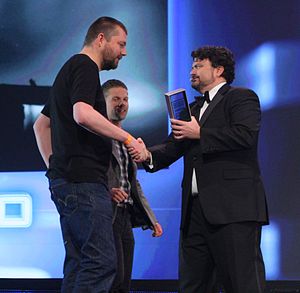
Limbo (computerspil) / Spillets historie og udvikling
Arnt Jensen (t.v.) og Morten Bramsen (bagest) modtager pris for "Best Visual Art" i 2011
"Limbo er et dansk adventureplatformspil. Det er produceret af det uafhængige firma Playdead og blev udgivet i juli 2010 til Xbox 360, Playstation 3 og PC. Der er tale om et 2D-spil med simulering af et fysisk system, der styrer omgivelserne og en lille navnløs dreng, der bevæger sig rundt i en sort-hvid verden. Gameplayet går ud på, at drengen leder efter sin forsvundne søster og undervejs udsættes for en lang række fælder og svære udfordringer. Udviklerne har skabt udfordringerne på en måde, så spilleren nærmest forventes at fejle, inden den rigtige løsning findes. Playdead har betegnet spillestilen som ""trial and death"" og har skabt et uhyggeligt og grusomt billedsprog til at vise drengens dødsscener, hvilket kan hjælpe spilleren videre fra situationer, der kan forekomme uløselige.